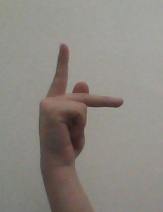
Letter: dha